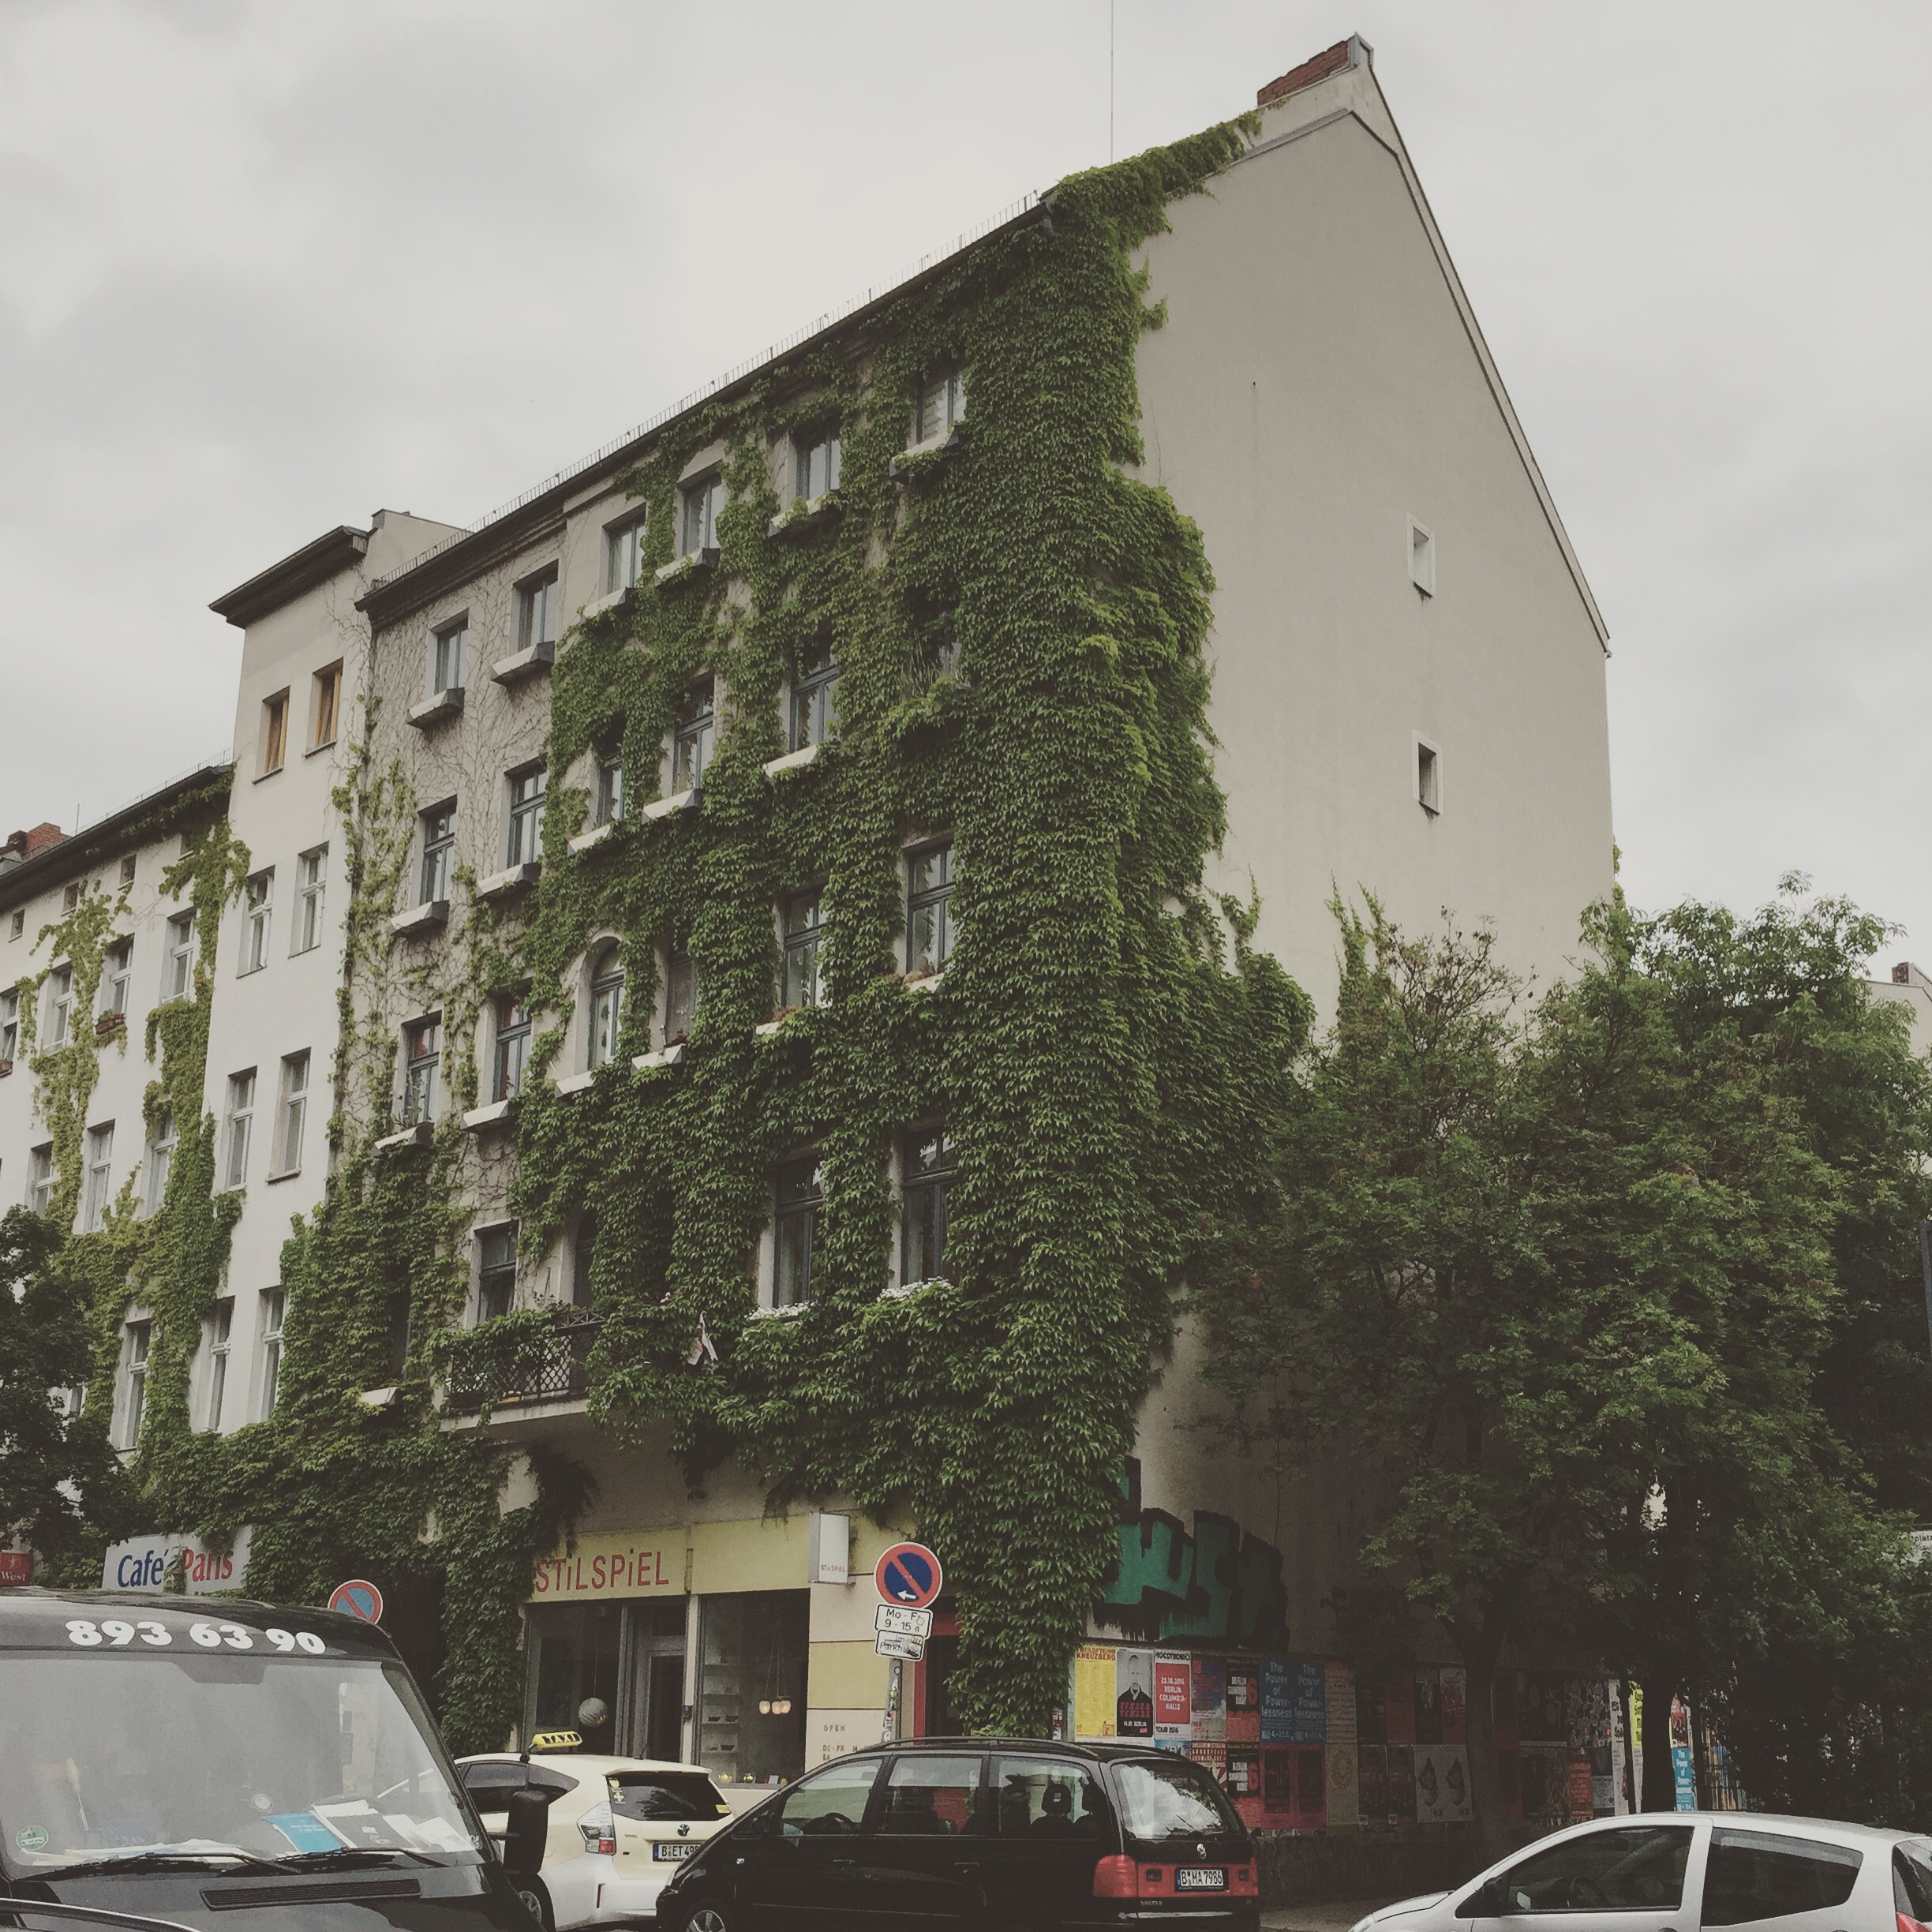
architecture, road, street, house, town, downtown, suburb, neighbourhood, urban area, residential area